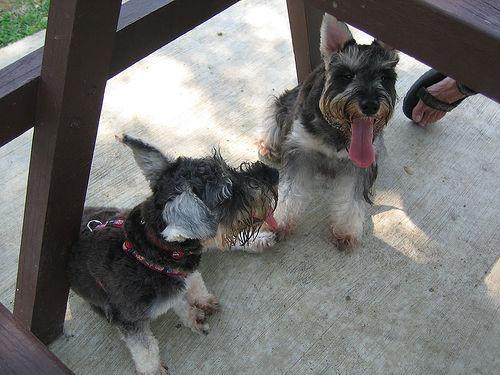
miniature_schnauzer